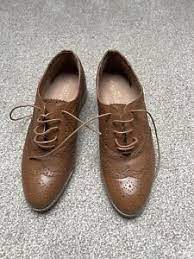
Label: Brogue